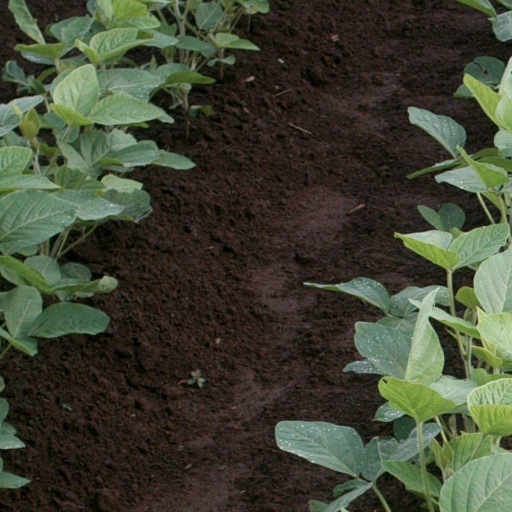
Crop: soybean